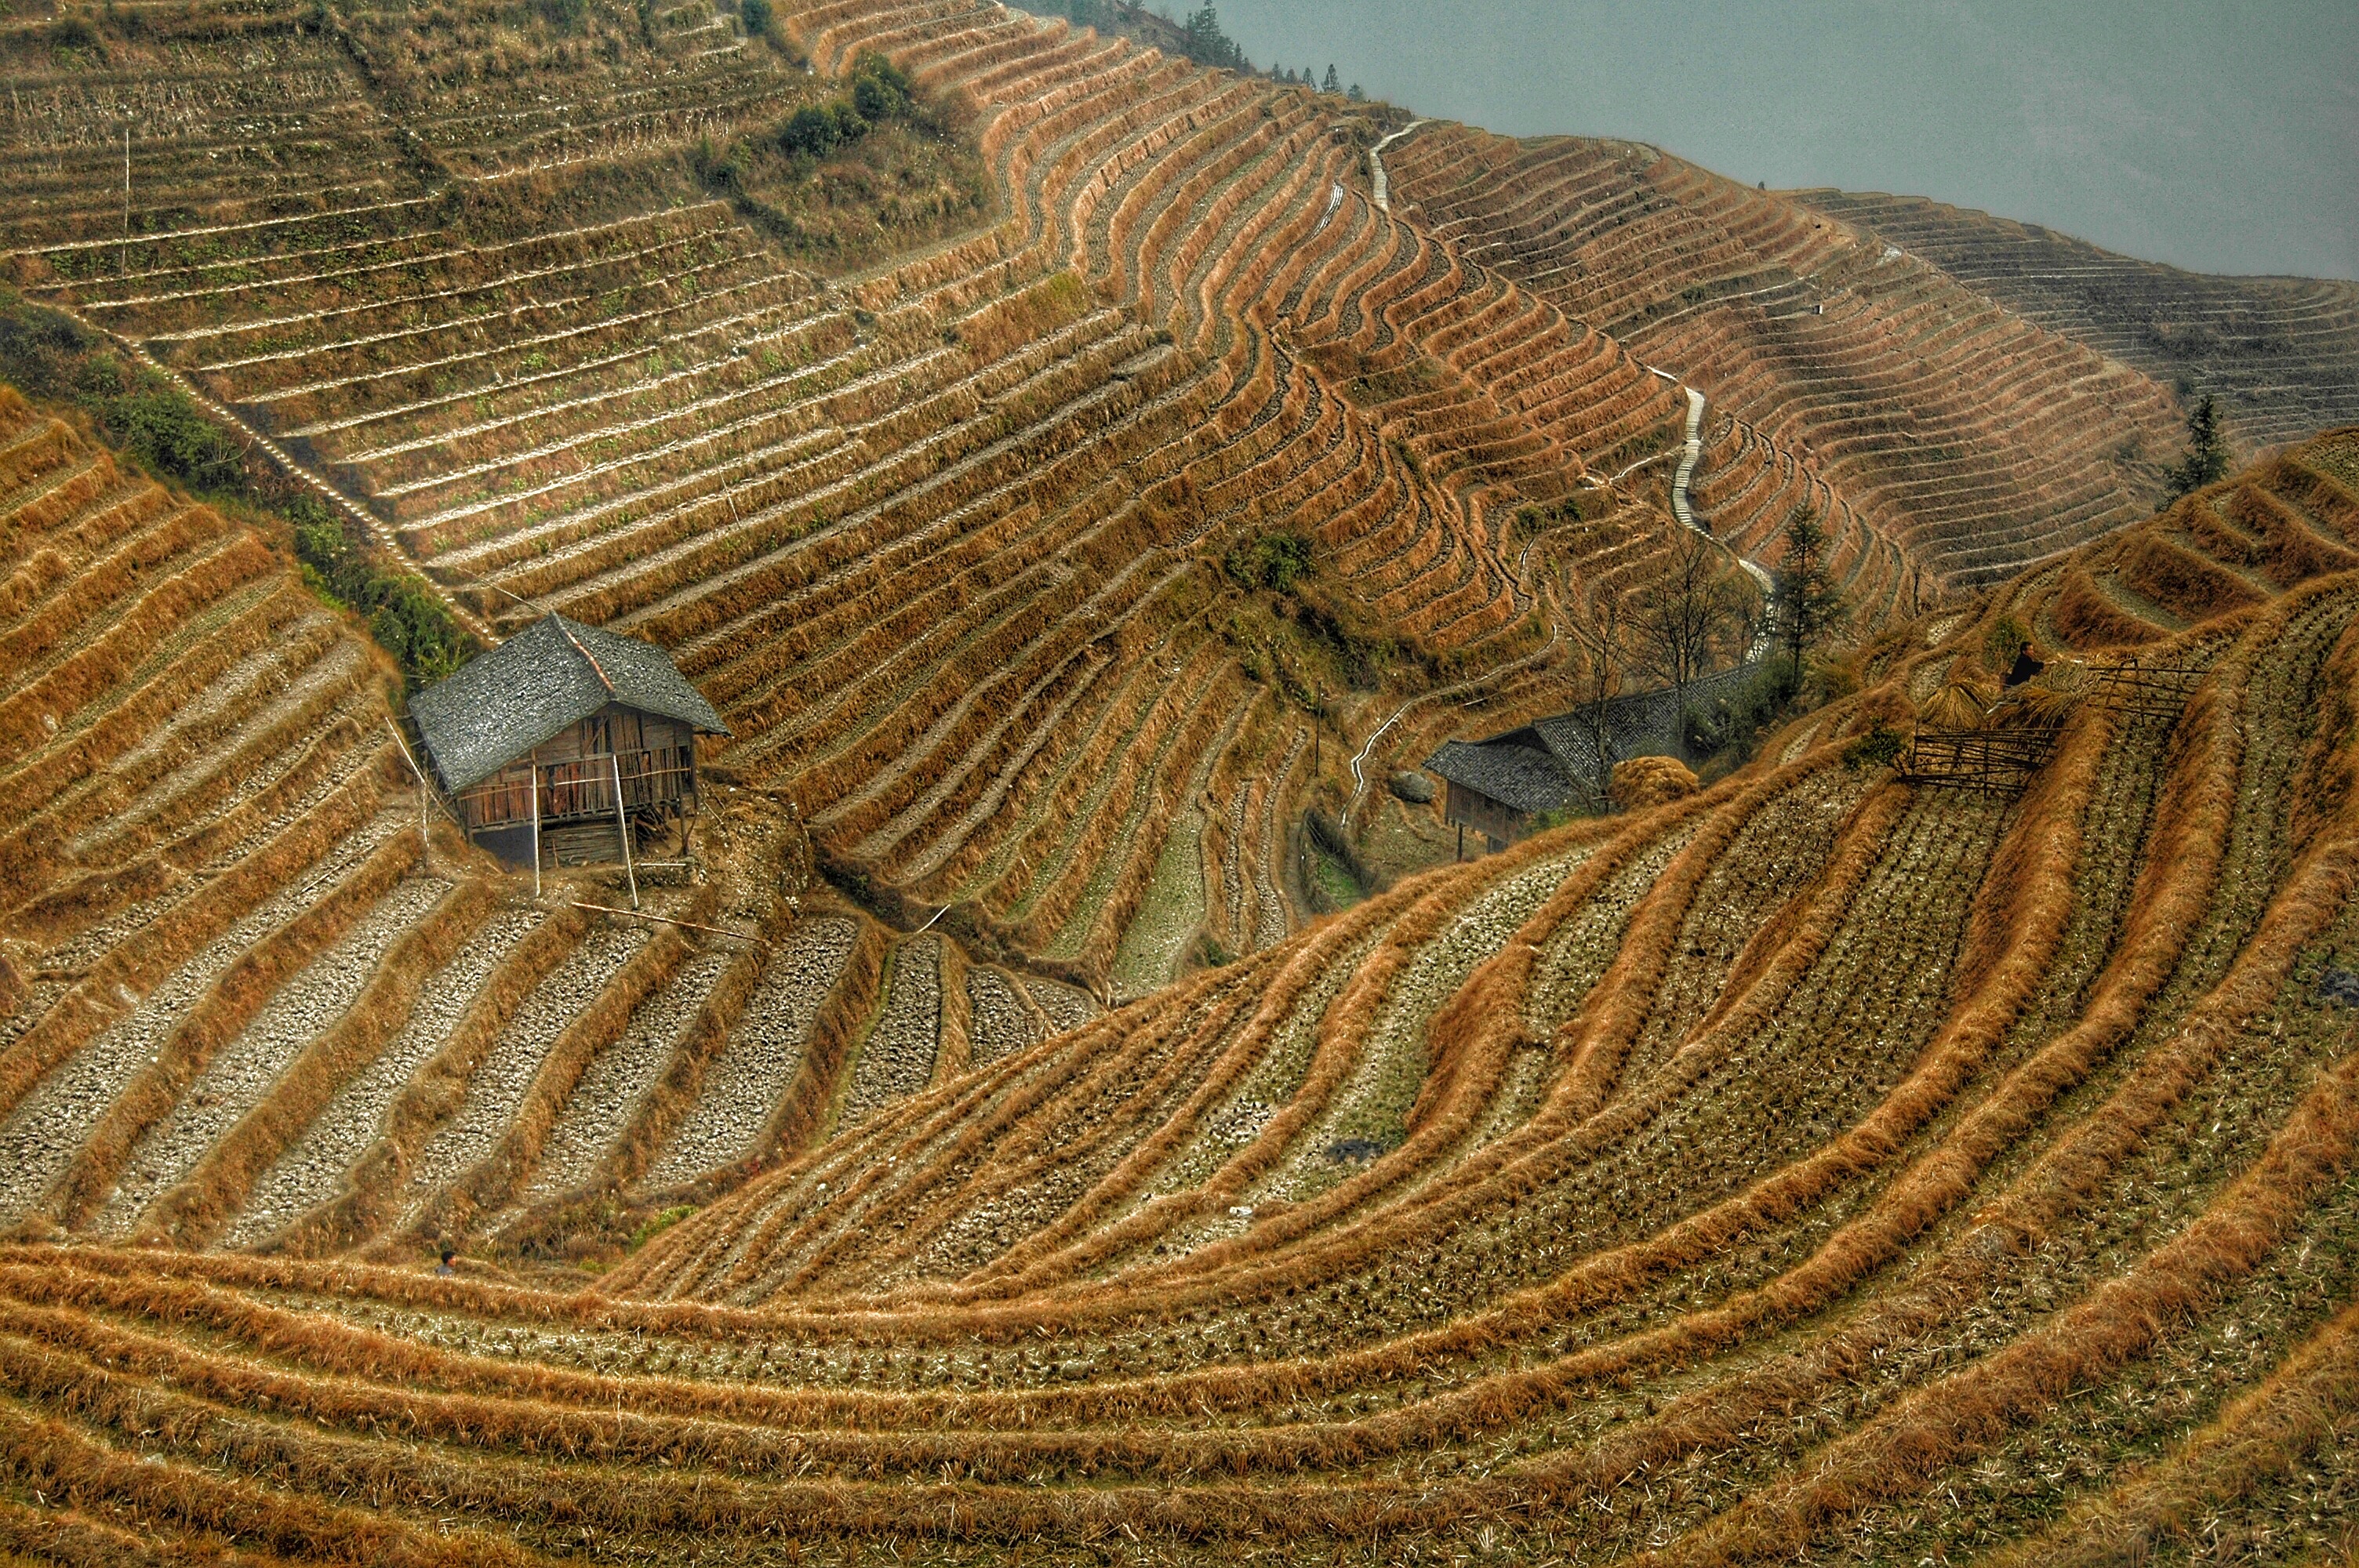
landscape, sand, field, farming, harvest, crop, soil, agriculture, terrain, rice, terrace, geology, badlands, china, ecosystem, terraces, rice fields, contours, ancient history, grass family, lanscaping